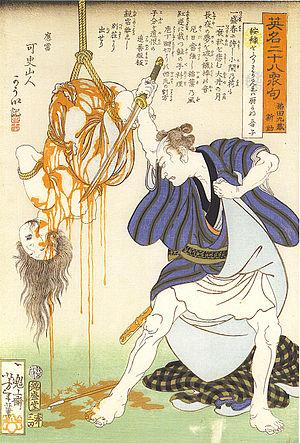
Suehiro Maruo est un auteur de bande dessinée japonaise né le 28 janvier 1956 à Nagasaki dans la préfecture de Nagasaki, au Japon.